The Meaning of Meaning

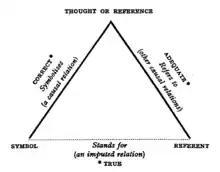

"The Meaning of Meaning" was first published in 1923 and has been used as a textbook in many fields including linguistics, philosophy, language, cognitive science and most recently semantics and semiotics in general. The book has rarely been out of print — Winston Churchill's interest in Basic English ensured that it was reprinted even at the height of wartime paper-rationing. A critical edition prepared by W. Terrence Gordon was published in 1994 as part of the five-volume set "C. K. Ogden and Linguistics" (London: Routledge/Thoemmes Press, 1994). It follows the first edition of 1923, recording all earlier and later variants. A reading edition prepared by John Constable appeared in 2001 as part of the ten-volume "I. A. Richards: Selected Works, 1919-1938" (London and New York: Routledge, 2001). It is "a correct and modernized text of the last revised edition produced by the authors". Constable's version, subsequently released in paperback and ebook formats, has become the standard trade edition. The full publication history up to 1990, including serialised publication in "The Cambridge Magazine" prior to the first edition of the book, is in W. Terrence Gordon's, "C. K. Ogden: A Bio-bibliographical Study".